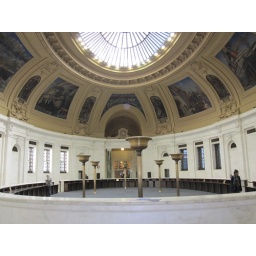
The old custom's desk (this was the customs building back in the day)